Time Enough for Love

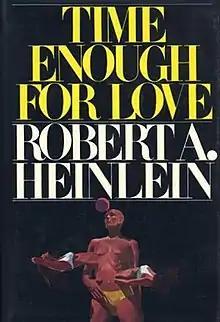
First edition cover (1973)

Time Enough for Love is a science fiction novel by American writer Robert A. Heinlein, first published in 1973. The book made the shortlist for the Nebula, Hugo and Locus awards for best science fiction novel of that year, although it did not win. It did win a retrospective Libertarian Futurist Society award: the Prometheus Hall of Fame award for 1988.